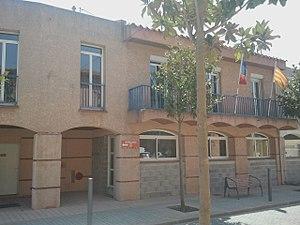
La mairie de Villelongue-de-la-Salanque
Villelongue-de-la-Salanque est une commune française située dans le département des Pyrénées-Orientales, en région Occitanie. Ses habitants sont appelés les Villelonguets. La graphie Villelongais est incorrecte et se rapporte aux habitants d'une autre commune.